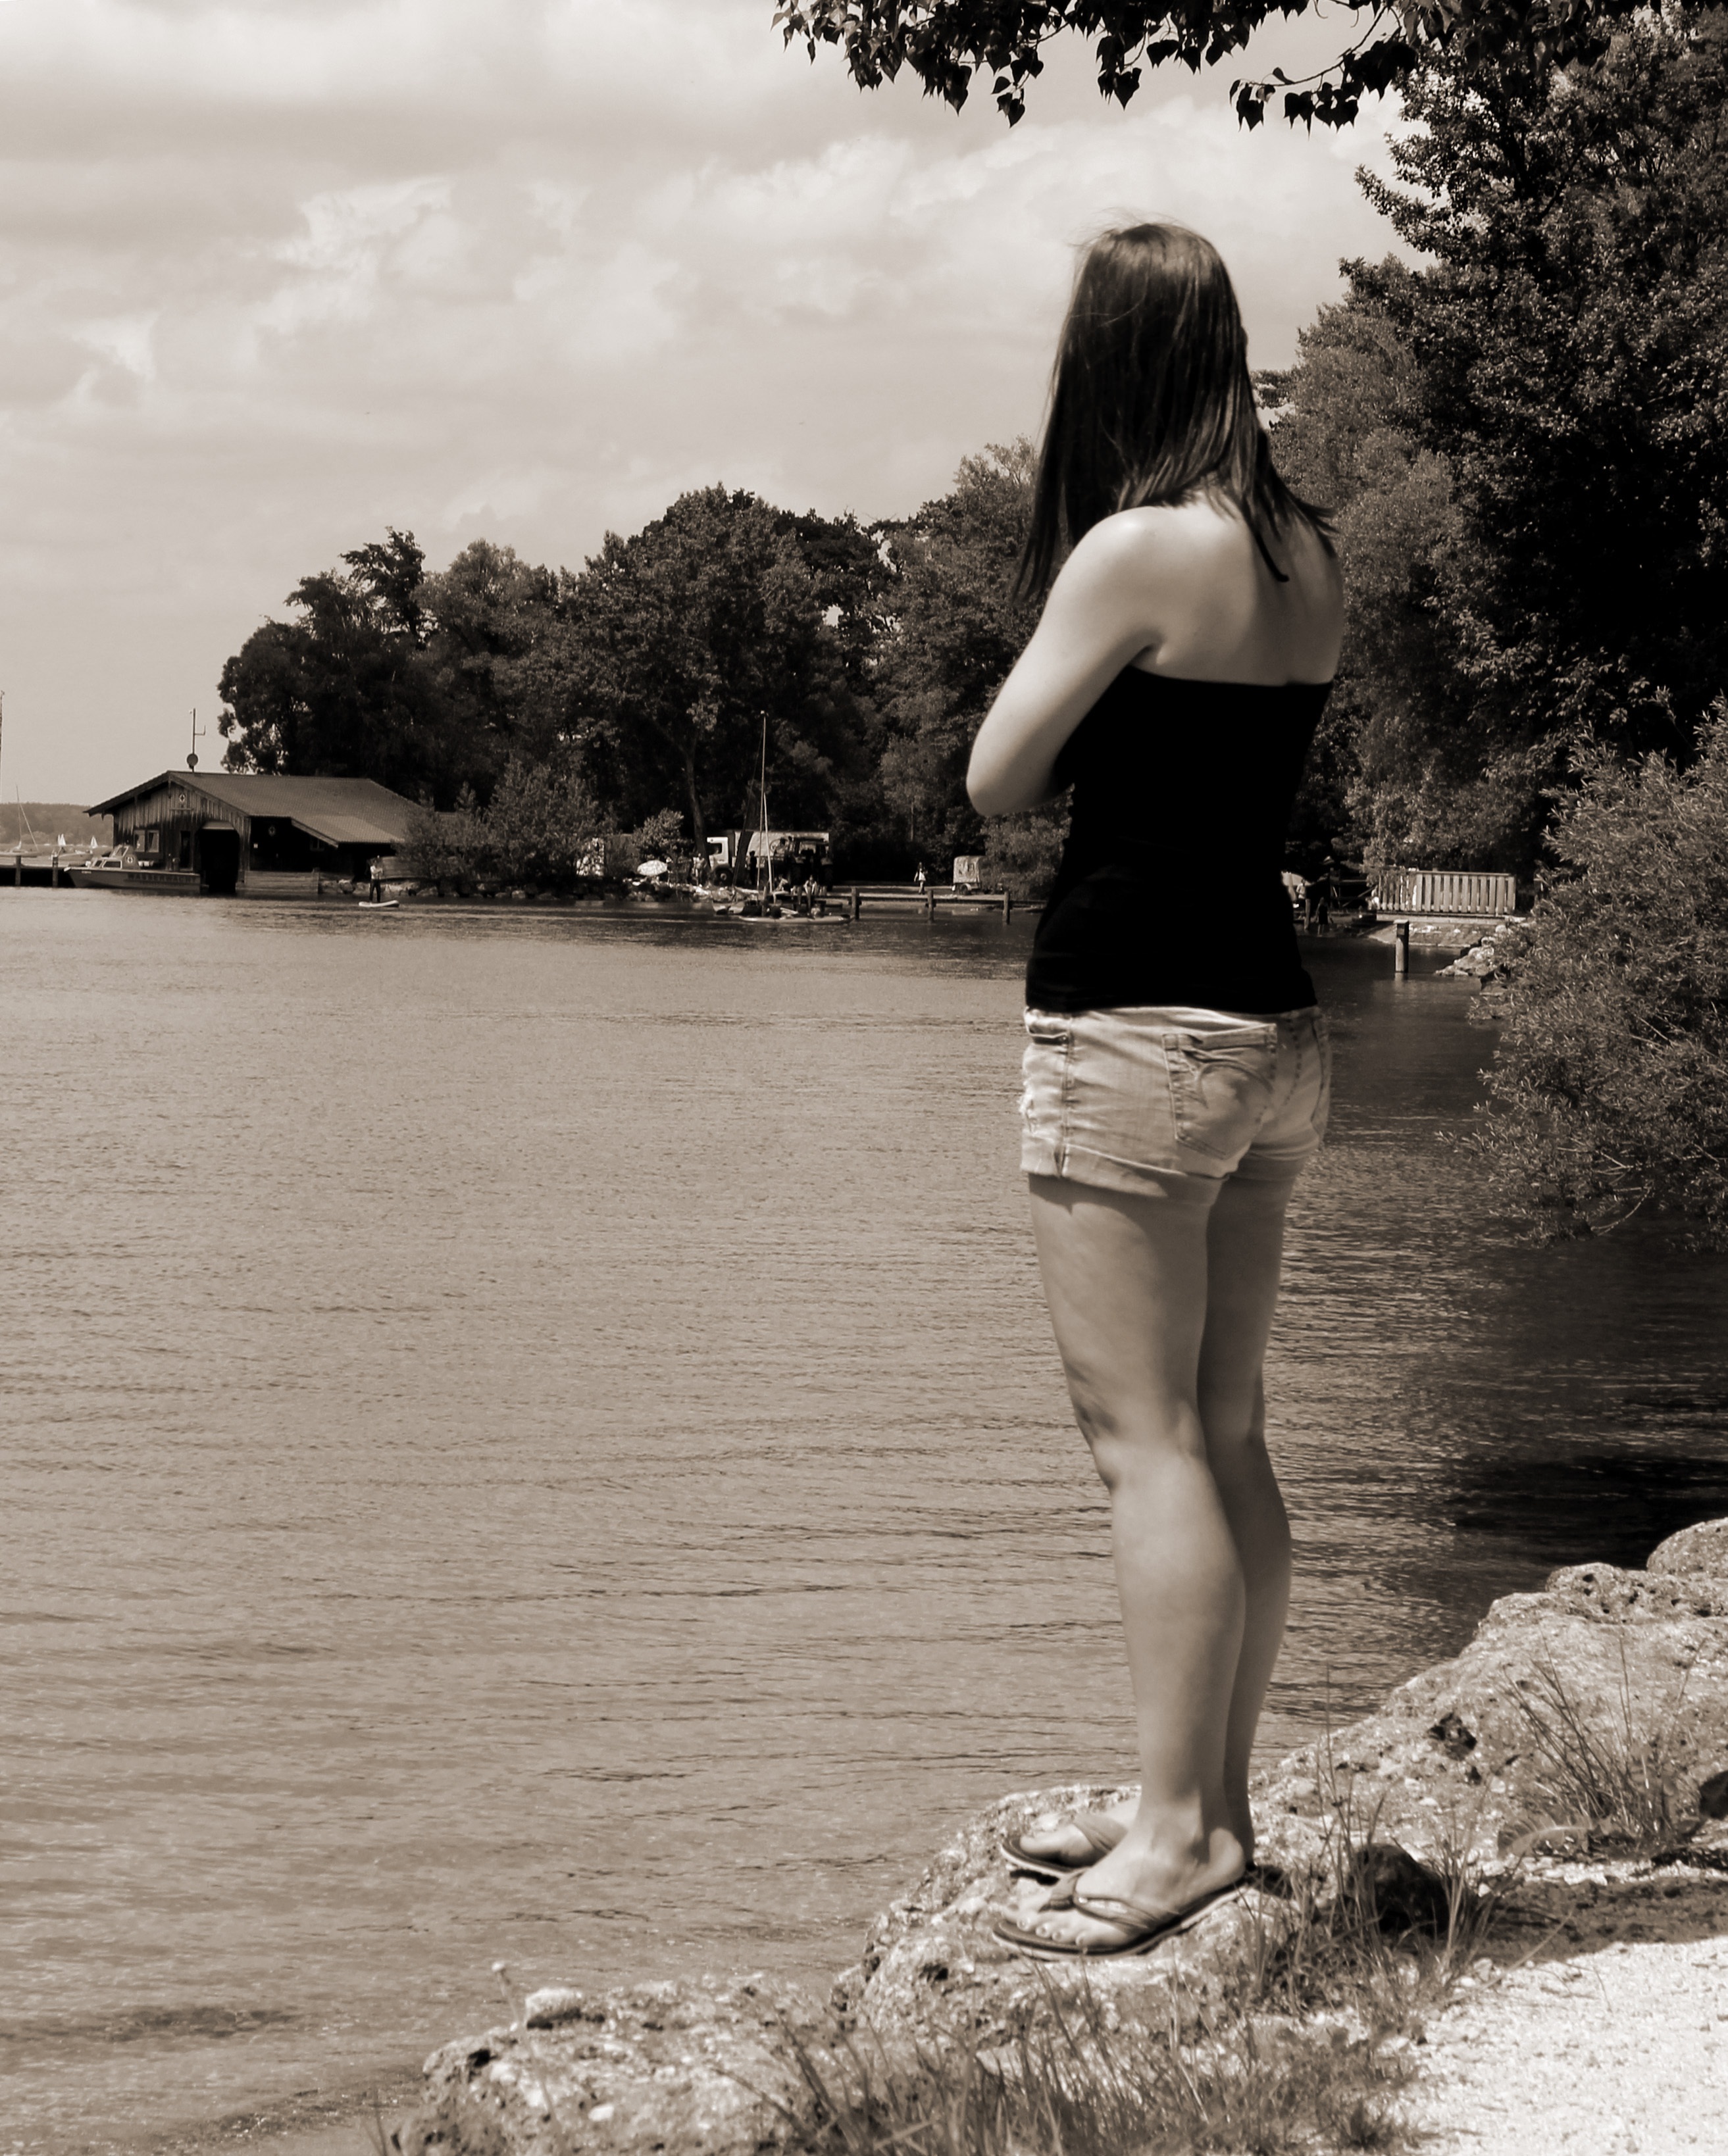
watch, sea, person, black and white, girl, woman, white, photography, view, leg, thinking, portrait, model, spring, sitting, fashion, black, monochrome, lady, dress, photograph, look, beauty, wait, image, observation, mood, photo shoot, monochrome photography, portrait photography, human positions, art model